Luis Vallejo Bonsai Museum

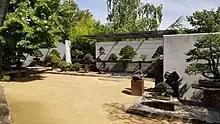
View of the museum in summer 2022.

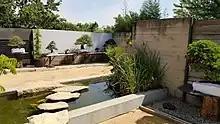
Areas of the museum in the summer of 2022. Notice the use of wet white towels to cool down the root ball of the trees during the exceptional heat wave affecting Madrid on that summer.

Luis Vallejo García-Mauriño is an internationally renowned landscape architect, his work includes the gardens of the Royal Mansour Marrakech hotel, the Oman Botanic Garden, the Madrid headquarters of the Santander Financial Group, as well as multiple public and private projects around the world. Vallejo's interest in bonsai began through his father, Francisco. According to Vallejo, his father, landscaper and plant nursery owner, used to acquire books related to his work in his trips, including some on bonsai and Japanese gardens purchased in New York City. The young Luis, who was 14 or 15 years at the time, was mesmerized by this artform, comparing it to "magic": miniature trees and forests, similar to those in nature, planted in small containers and being displayed as works of art.